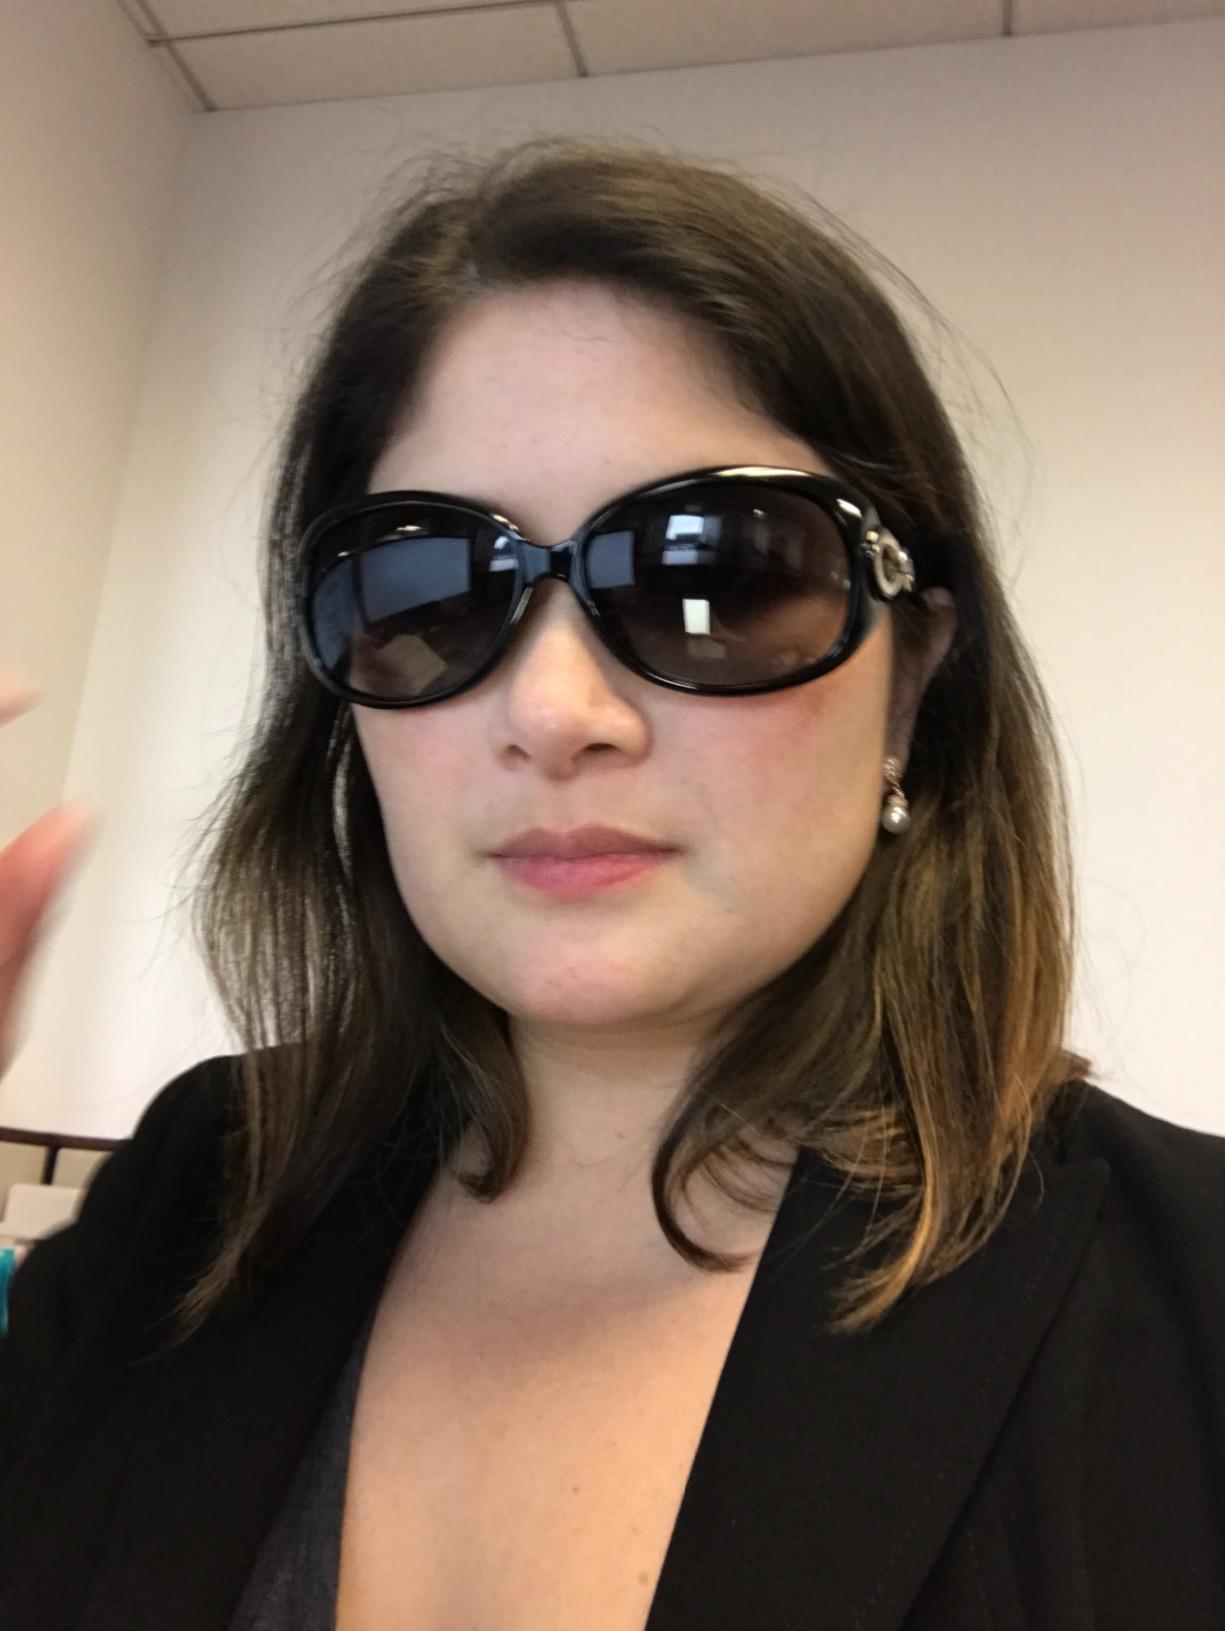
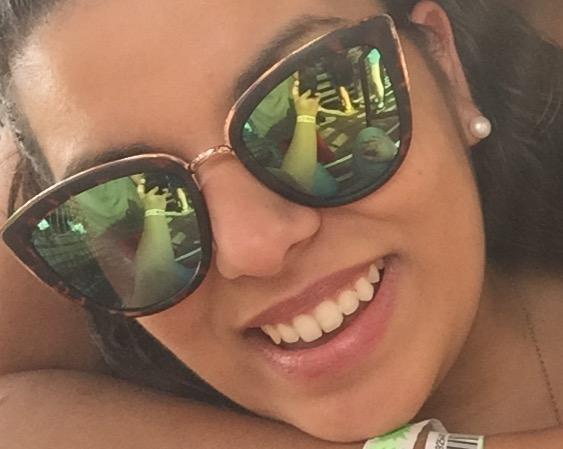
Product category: accessories_sunglasses
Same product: no